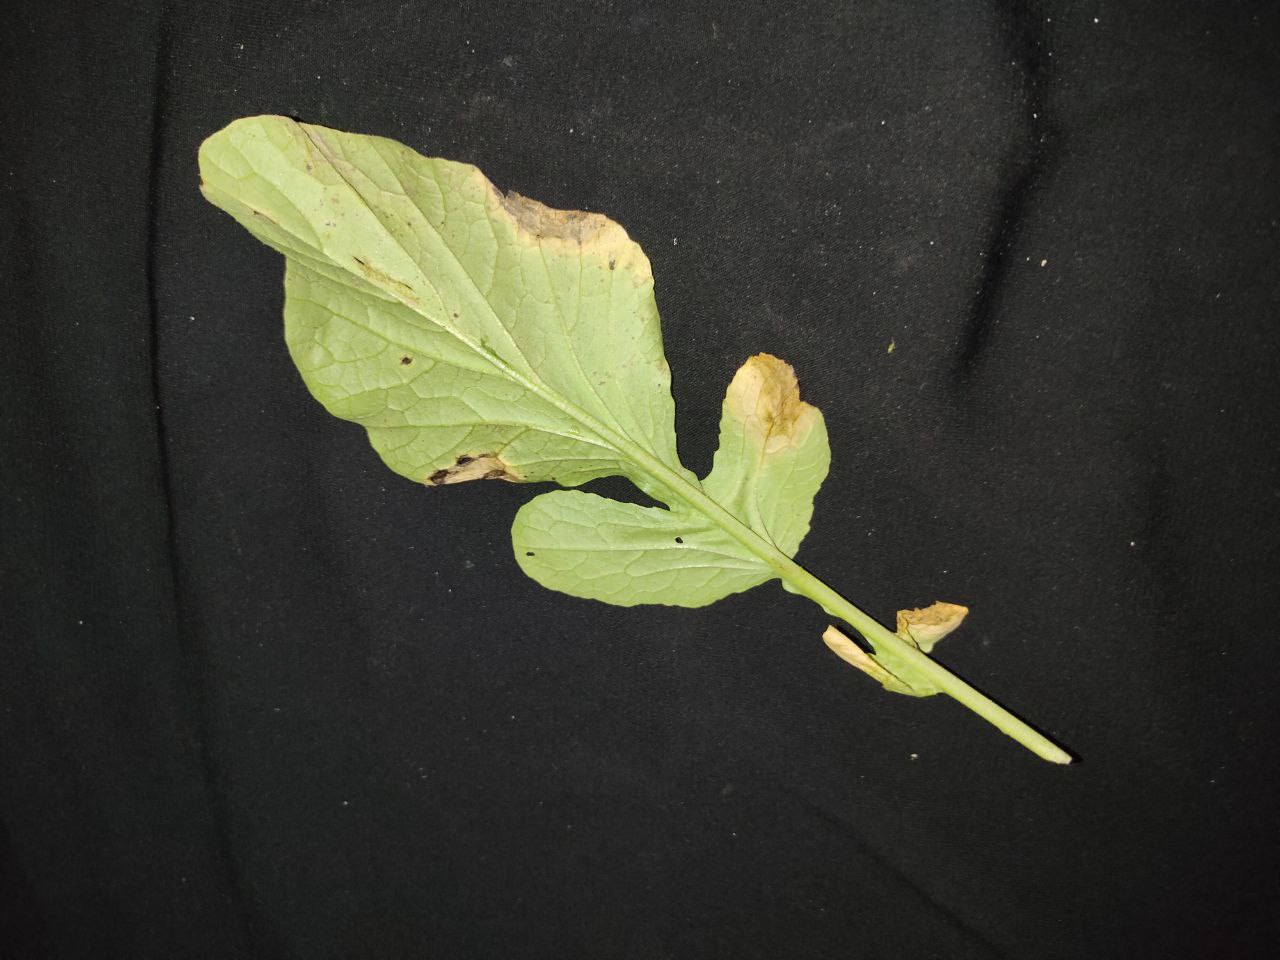
Label: Downey mildew